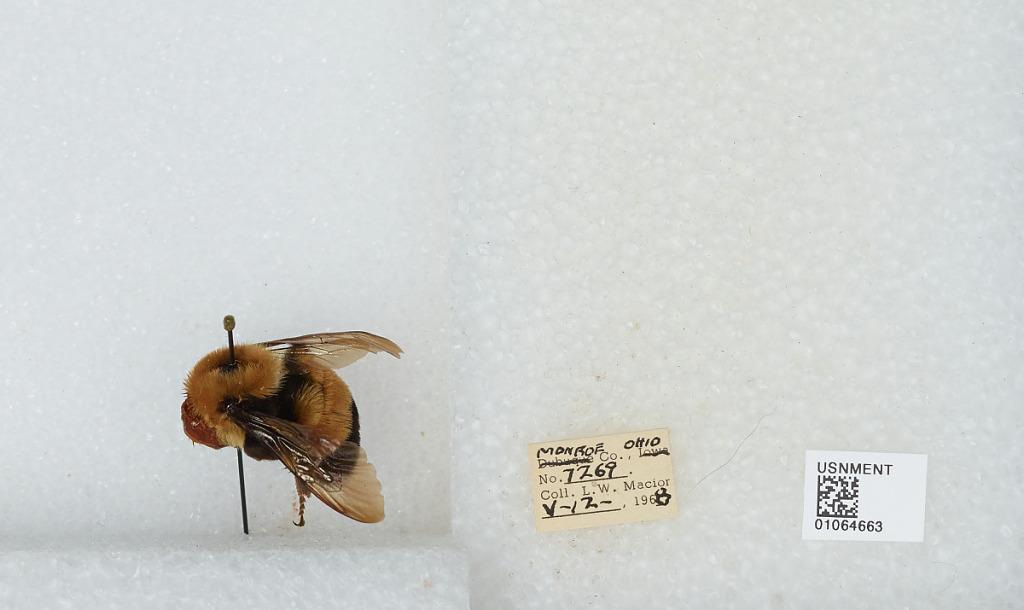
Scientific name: Bombus (Bombus) affinis Cresson
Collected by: L. Macior
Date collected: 1968-5-12
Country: United States
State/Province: Ohio
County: Monroe
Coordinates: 39.73, -81.08